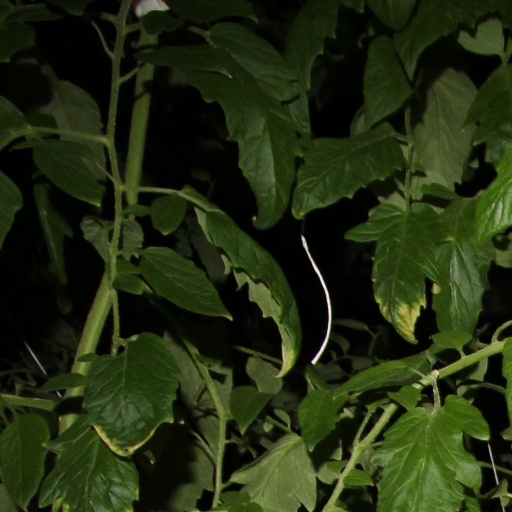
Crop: tomato